Muhammad Ali Jinnah

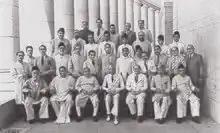
Jinnah with Muslim League leaders in the corridor of the Central Legislative Assembly in New Delhi in 1946.

With the British and Muslims to some extent co-operating, the Viceroy asked Jinnah for an expression of the Muslim League's position on self-government, confident that it would differ greatly from that of the Congress. To come up with such a position, the League's Working Committee met for four days in February 1940 to set out terms of reference to a constitutional sub-committee. The Working Committee asked that the sub-committee return with a proposal that would result in "independent dominions in direct relationship with Great Britain" where Muslims were dominant. On 6 February, Jinnah informed the Viceroy that the Muslim League would be demanding partition instead of the federation contemplated in the 1935 Act. The Lahore Resolution (sometimes called the "Pakistan Resolution", although it does not contain that name), based on the sub-committee's work, embraced the two-nation theory and called for a union of the Muslim-majority provinces in the northwest of British India, with complete autonomy. Similar rights were to be granted to the Muslim-majority areas in the east, and unspecified protections given to Muslim minorities in other provinces. The resolution was passed by the League session in Lahore on 23 March 1940.